Pierre Hassner

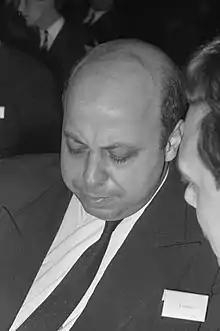

Pierre Hassner (31 January 1933, Bucharest, Romania - 26 May 2018, 15th arrondissement of Paris) was a Romanian-born French geopolitical scientist and philosopher.